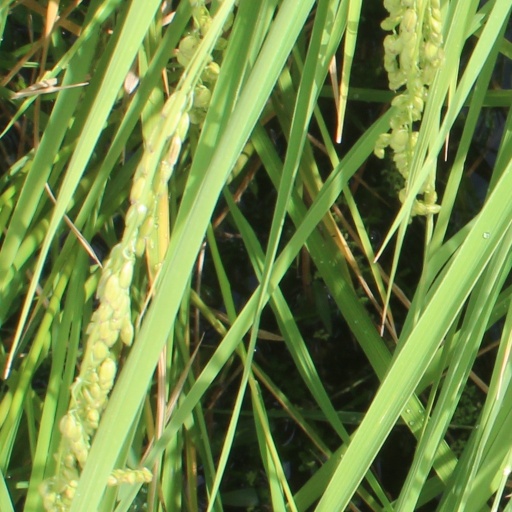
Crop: rice